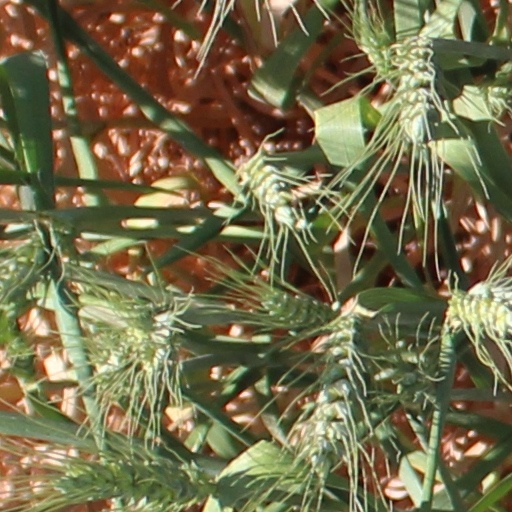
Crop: wheat